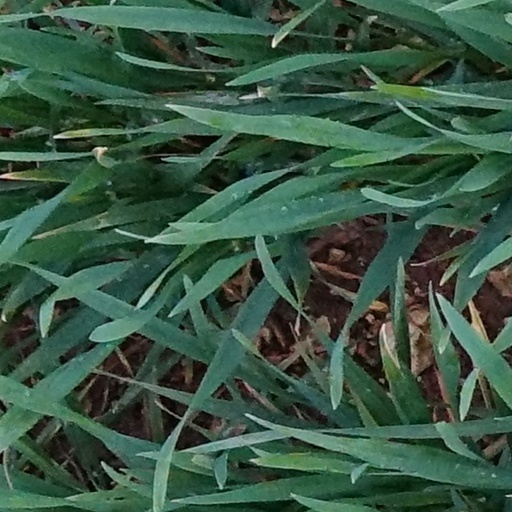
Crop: wheat